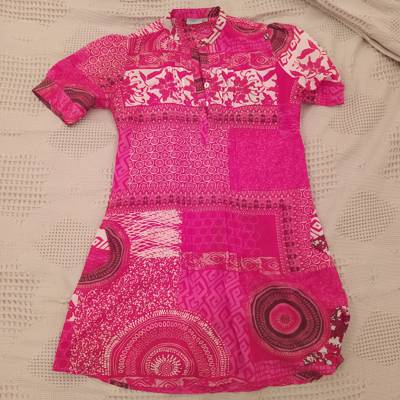
Waste category: clothes